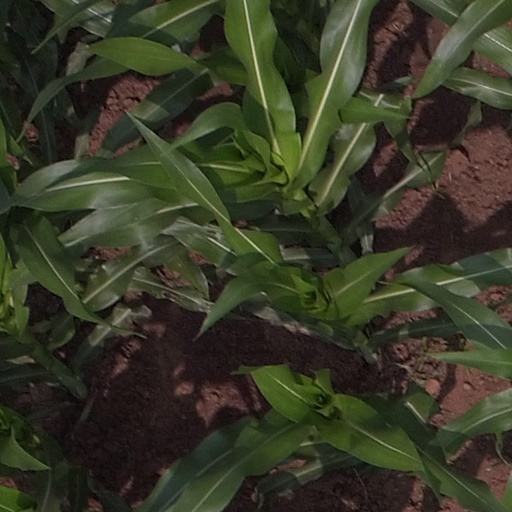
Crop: maize; corn